Ron Tutt

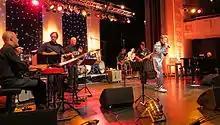
The TCB Band

Tutt played on Billy Joel's second and third albums: 1973's breakthrough, "Piano Man" (all tracks but "Captain Jack") and 1974's "Streetlife Serenade".